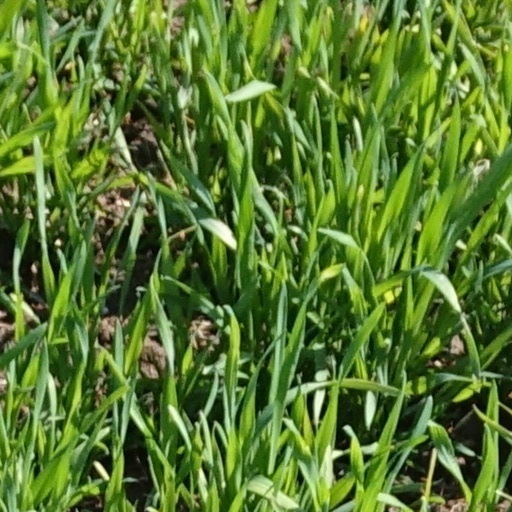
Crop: wheat